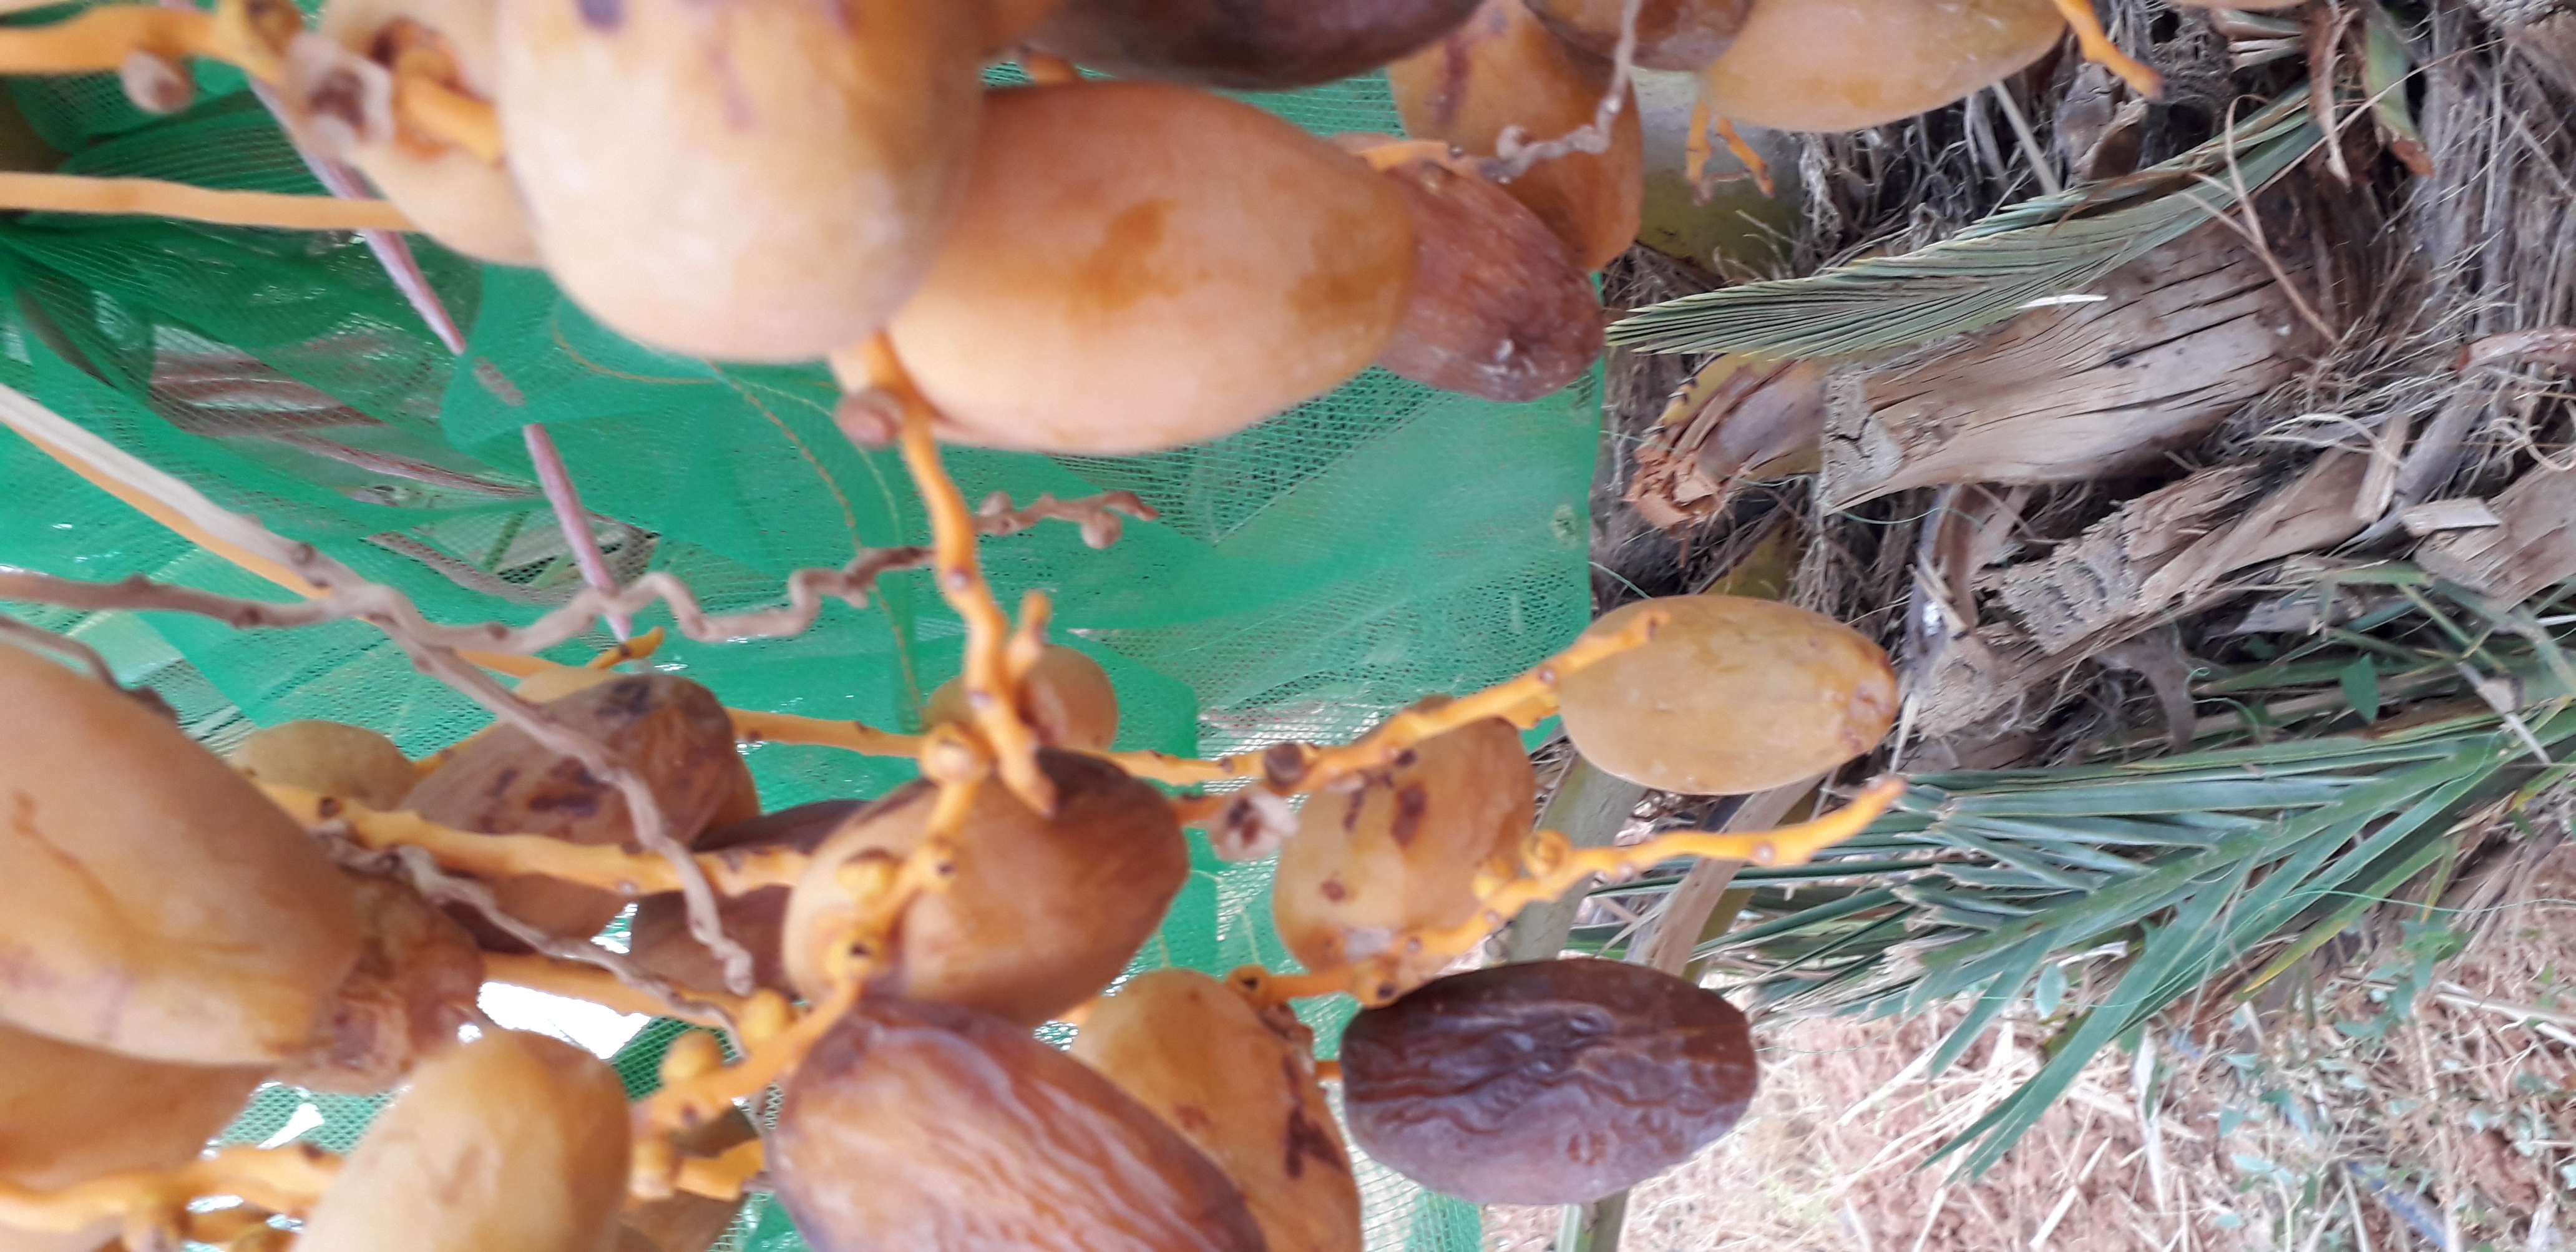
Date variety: Boumajhoul